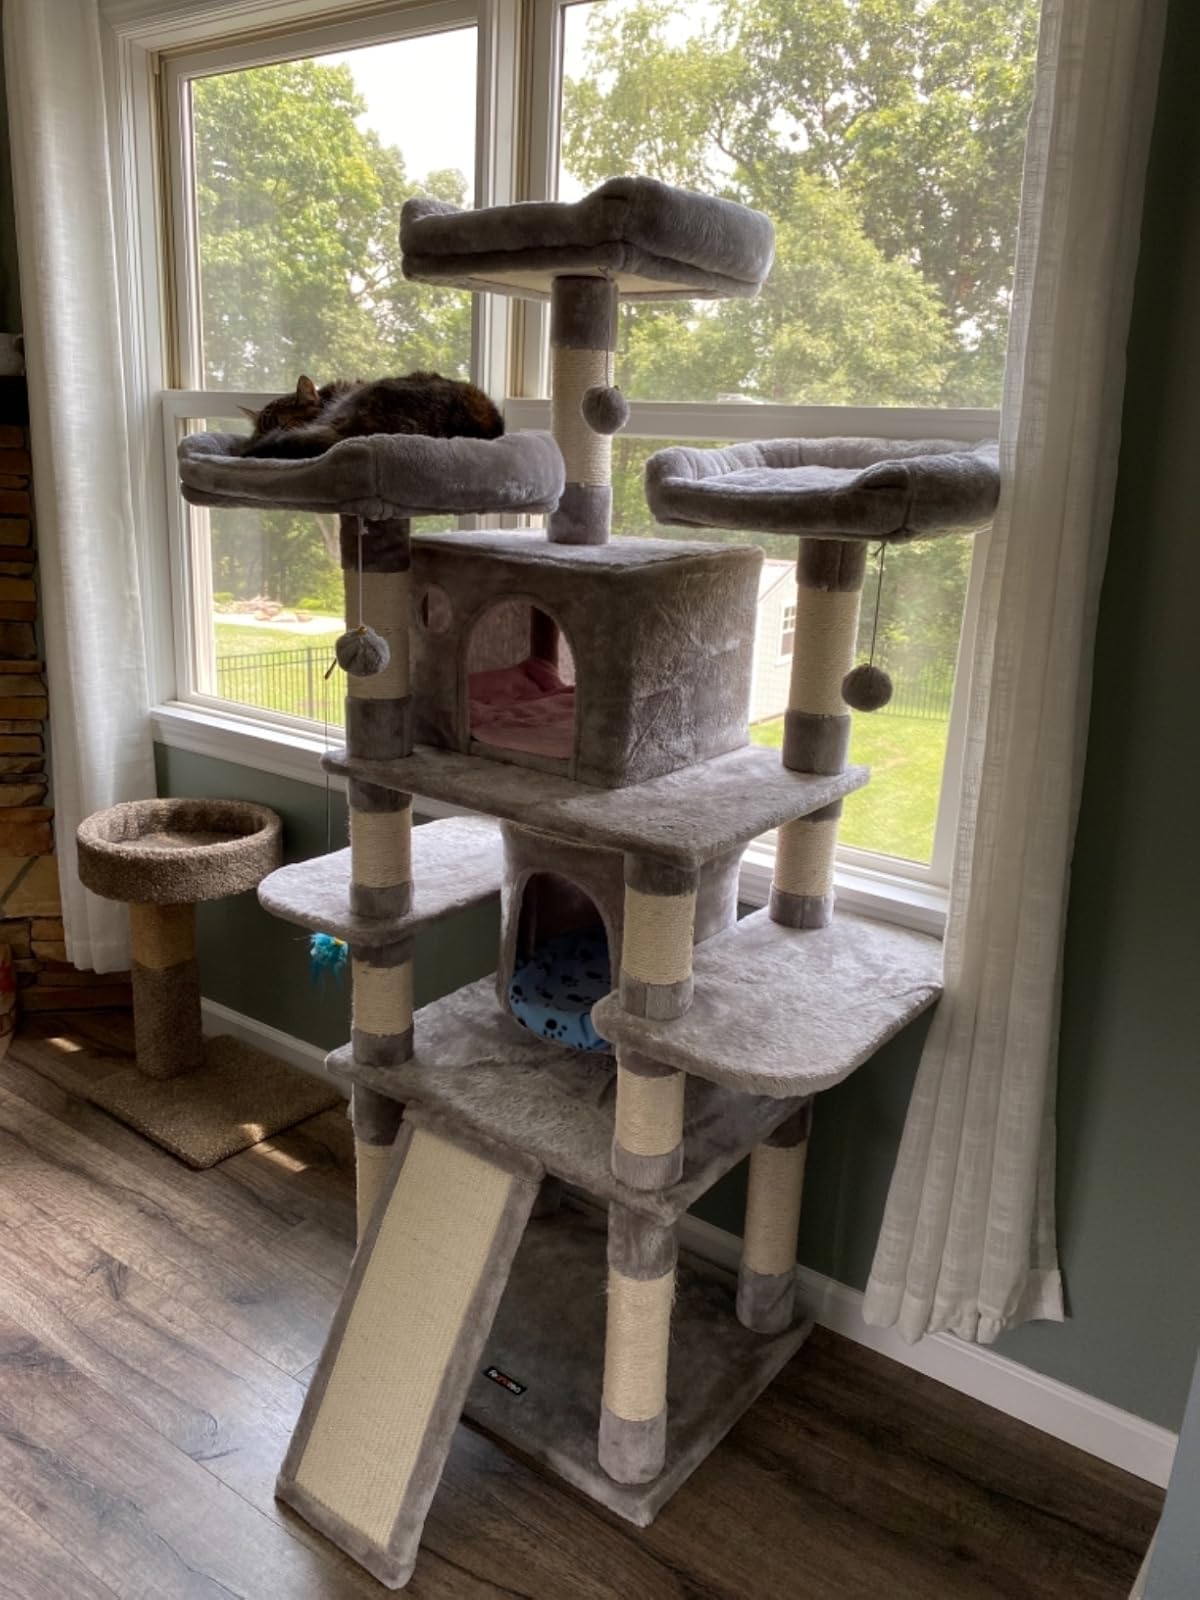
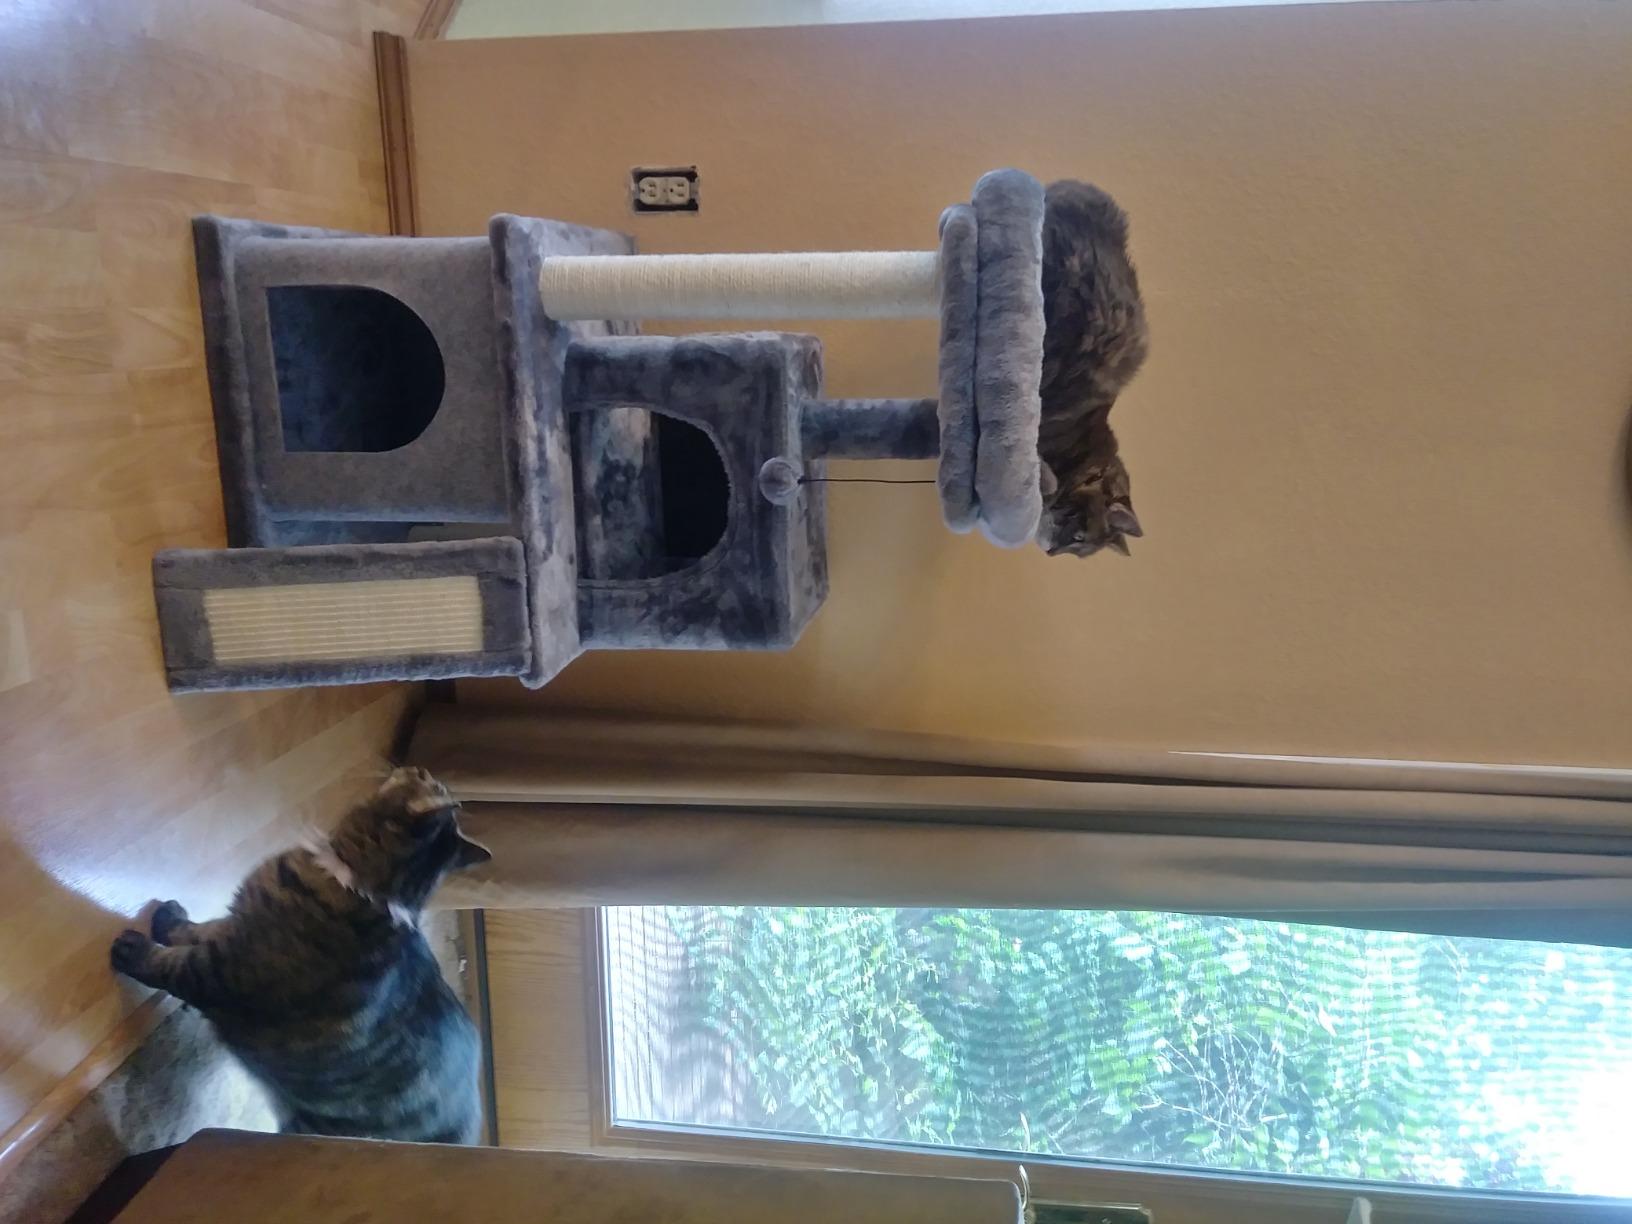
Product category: items_cat tree
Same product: no